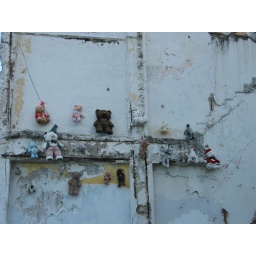
Odd teddy bear decorations on the side of a building in Puerto Rico